Józef Tischner

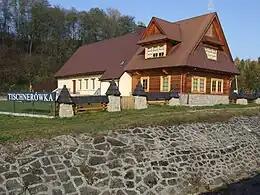
Tisznerówka House in Łopuszna houses a museum devoted to Tischner.

Tischner was born in Stary Sącz to a Góral family and grew up in the village Łopuszna in the south east of Poland. He studied at Jagiellonian University in Kraków. In the 1970s he became an important writer of the opposition movement against the socialist government of the People's Republic of Poland. In 1980s he was considered the semi-official chaplain of the Solidarity movement, and was praised by Pope John Paul II.